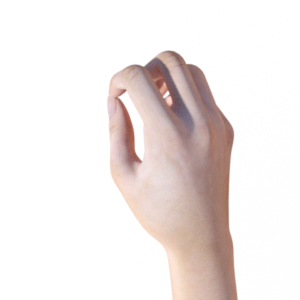
Label: rock